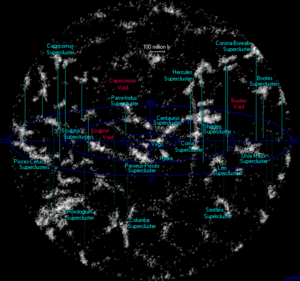
En astronomie, un vide est un espace dont la densité de matière est extrêmement faible situé entre des filaments galactiques reliant des superamas, les plus grandes structures de l'univers. Ces vides ont généralement un diamètre allant de 11 à 150 Mpc. Lorsque des vides prennent de telles dimensions, ils sont parfois appelés supervides. Les vides situés dans des régions à forte densité de matière sont plus petits que ceux situés dans des régions moins denses de l'univers.